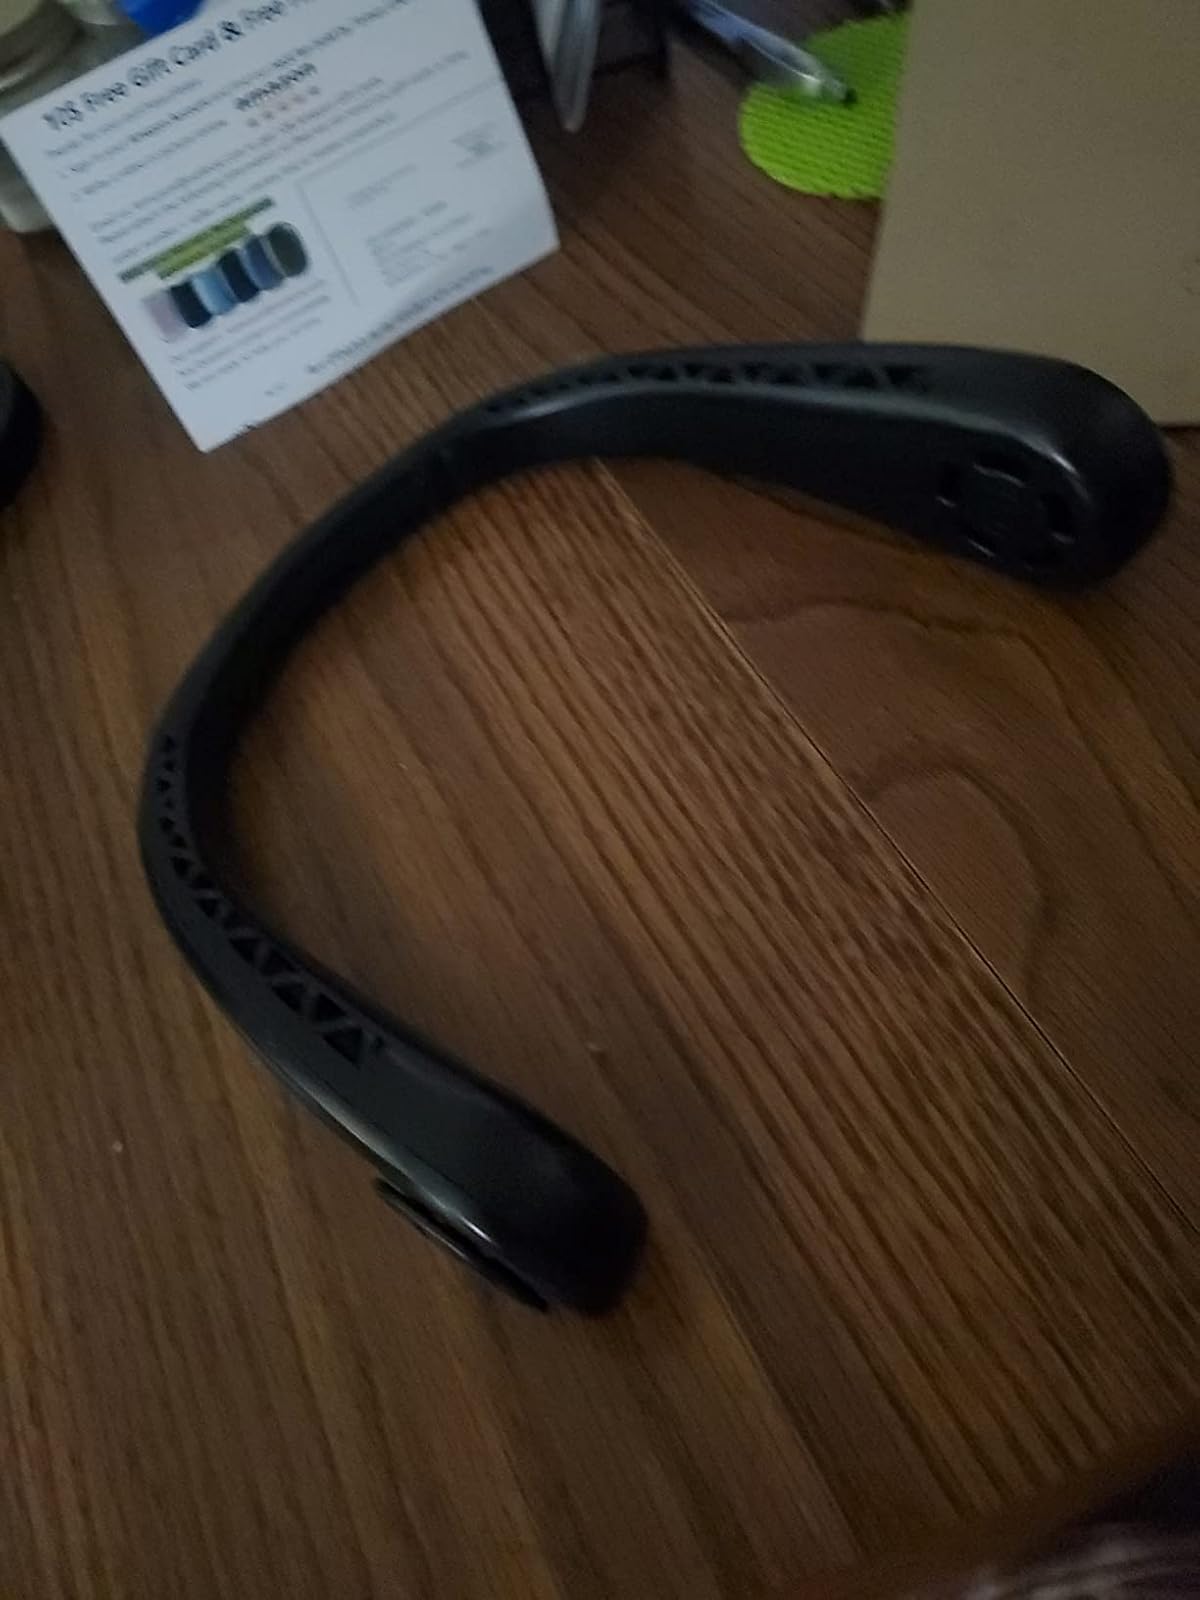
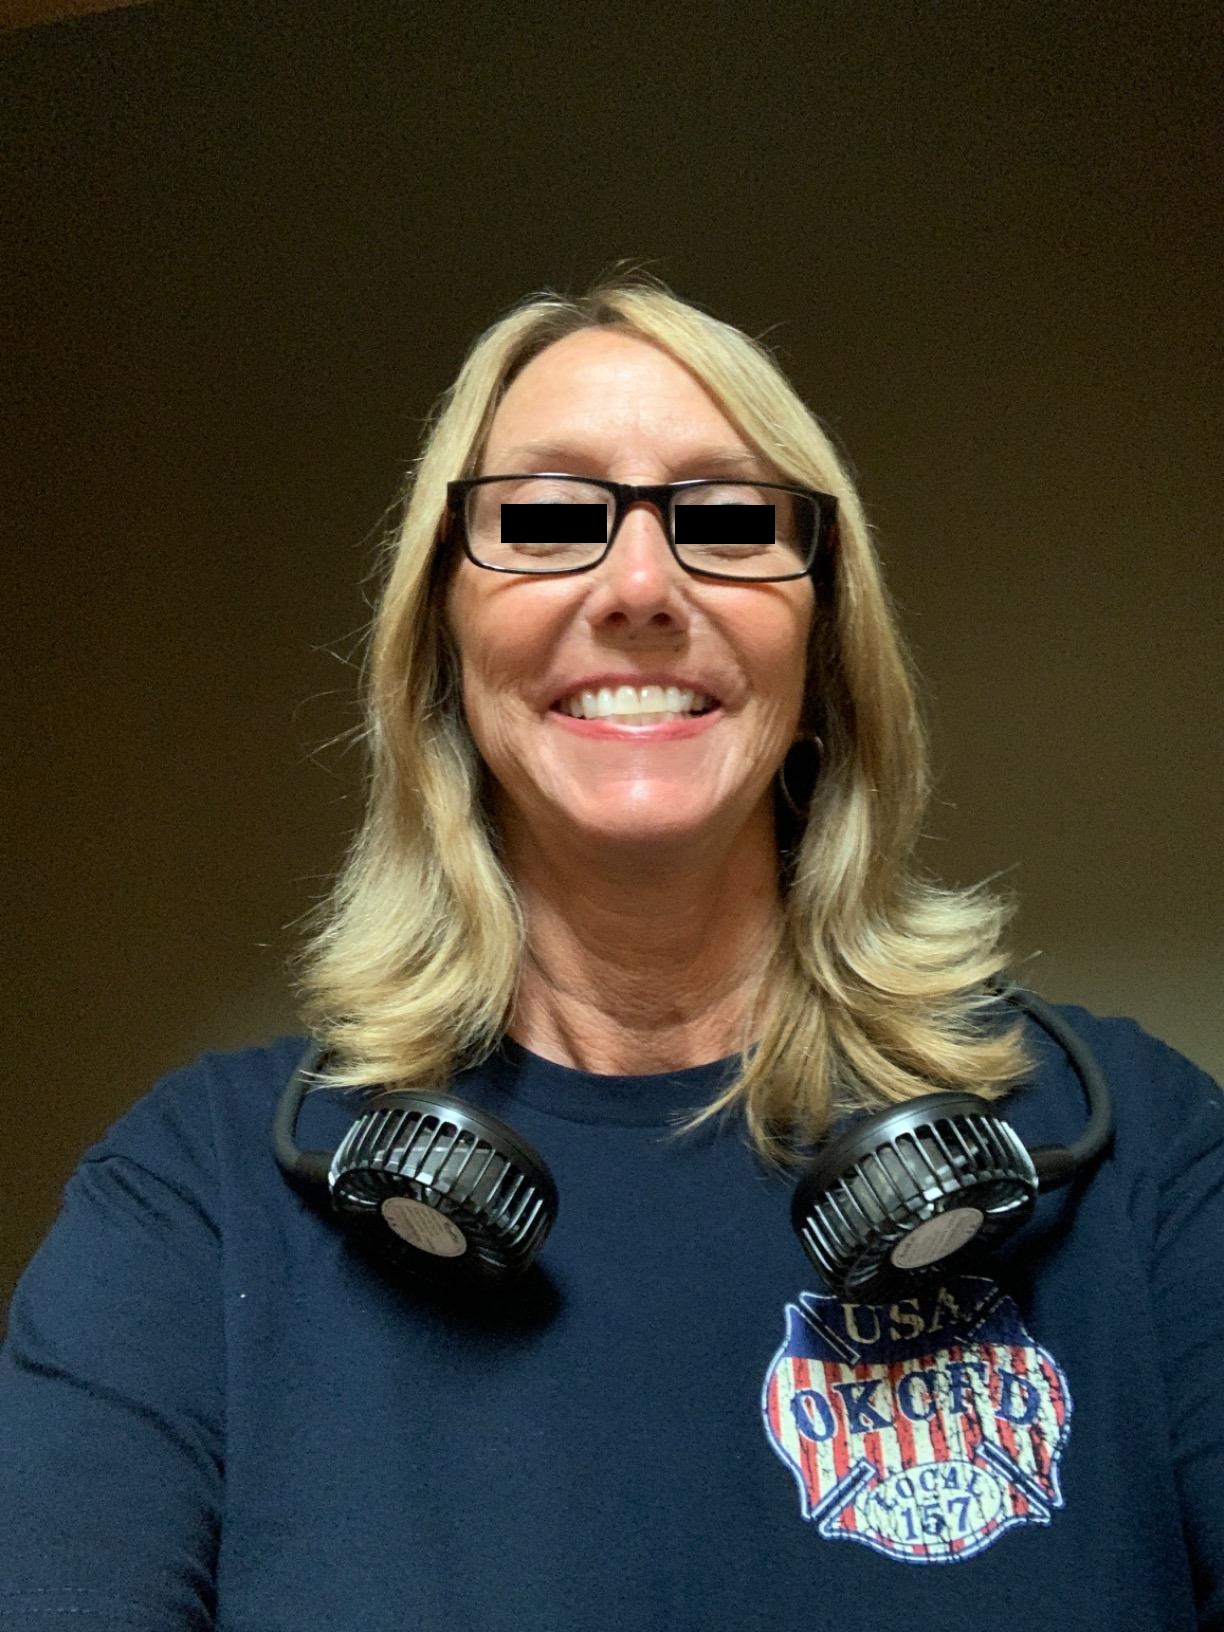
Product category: fan
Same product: no